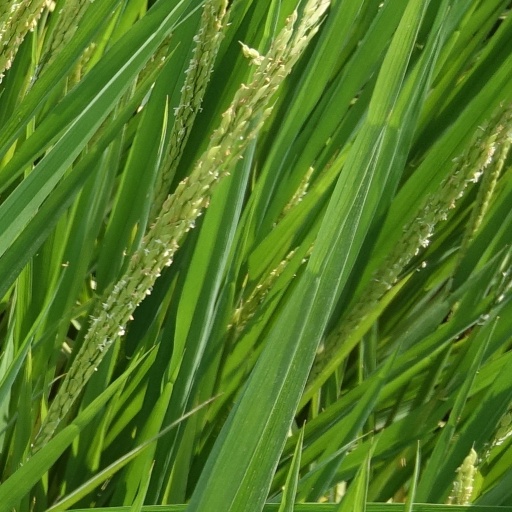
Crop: rice